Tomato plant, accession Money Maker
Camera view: tilt-top (135 deg); turntable rotation: 210 degrees
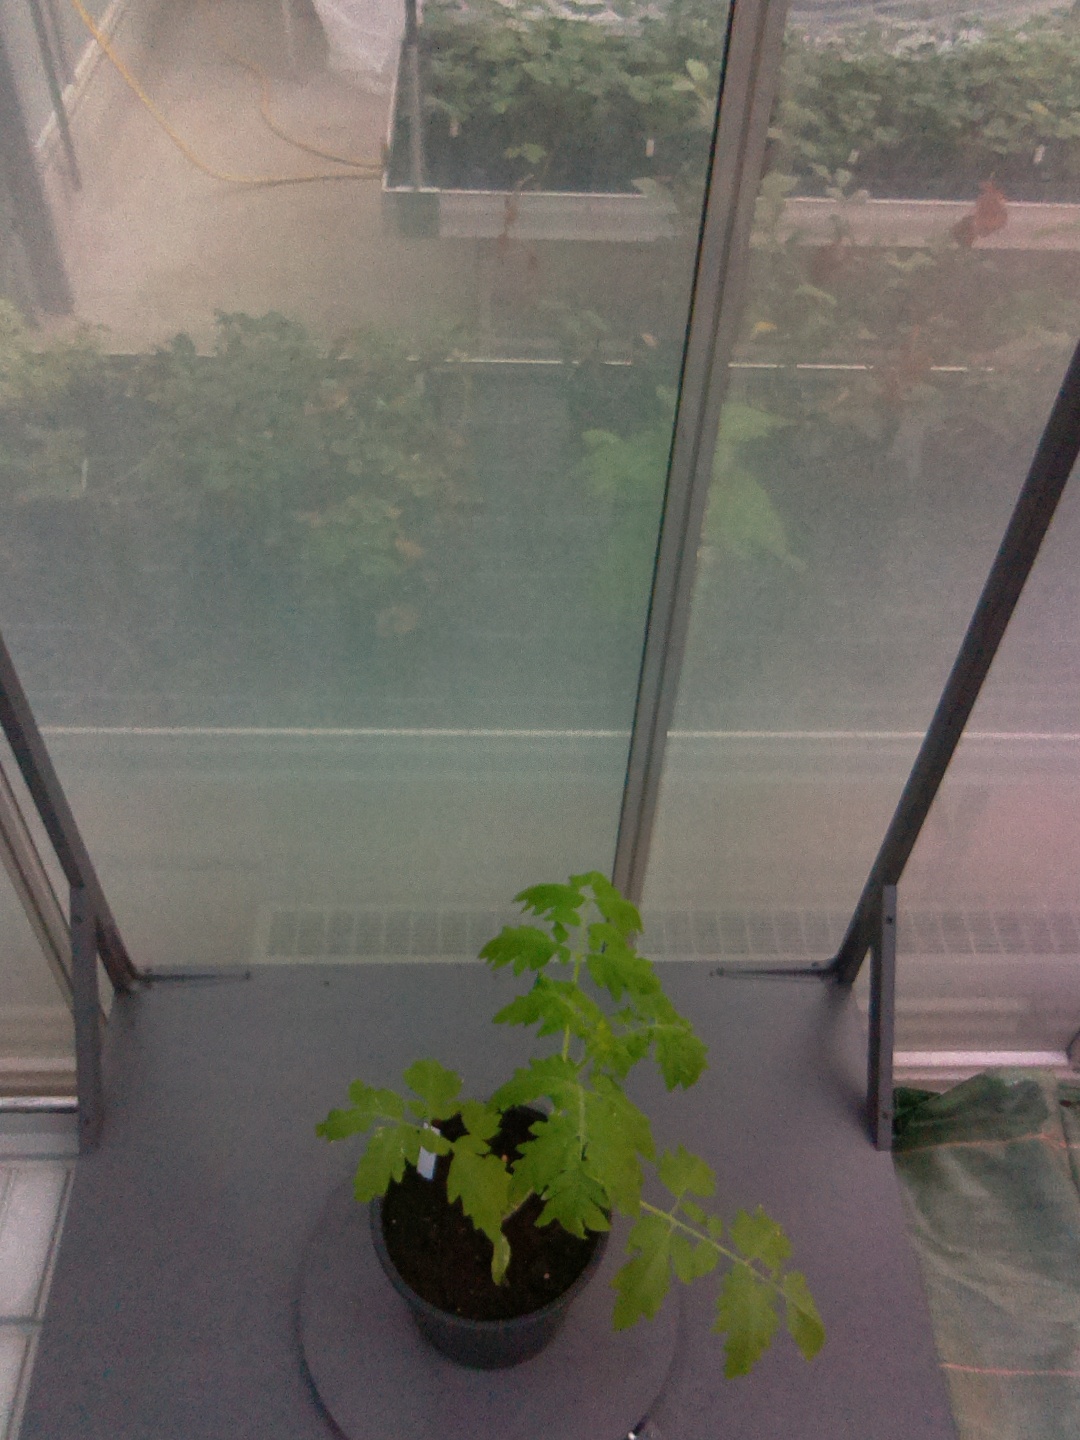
BBCH growth stage 13: 6 of true leaves visible